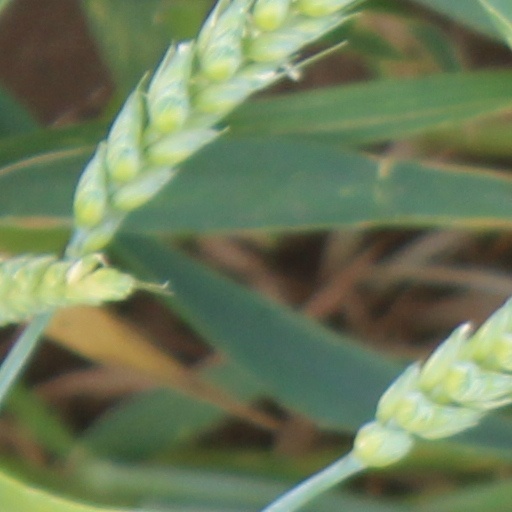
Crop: wheat